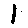
Label: 1